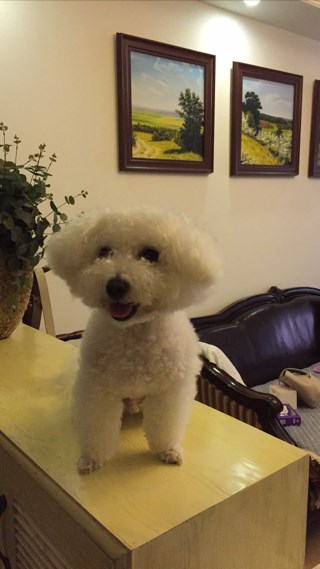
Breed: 3083-n000117-Bichon_Frise